Pluster World

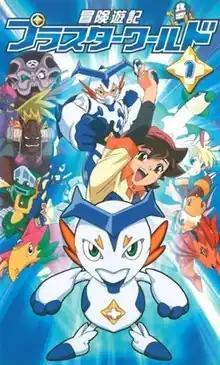

is a Japanese anime television series that originally aired on TV Tokyo from April 2003 to March 2004. It was produced by Nihon Ad Systems.